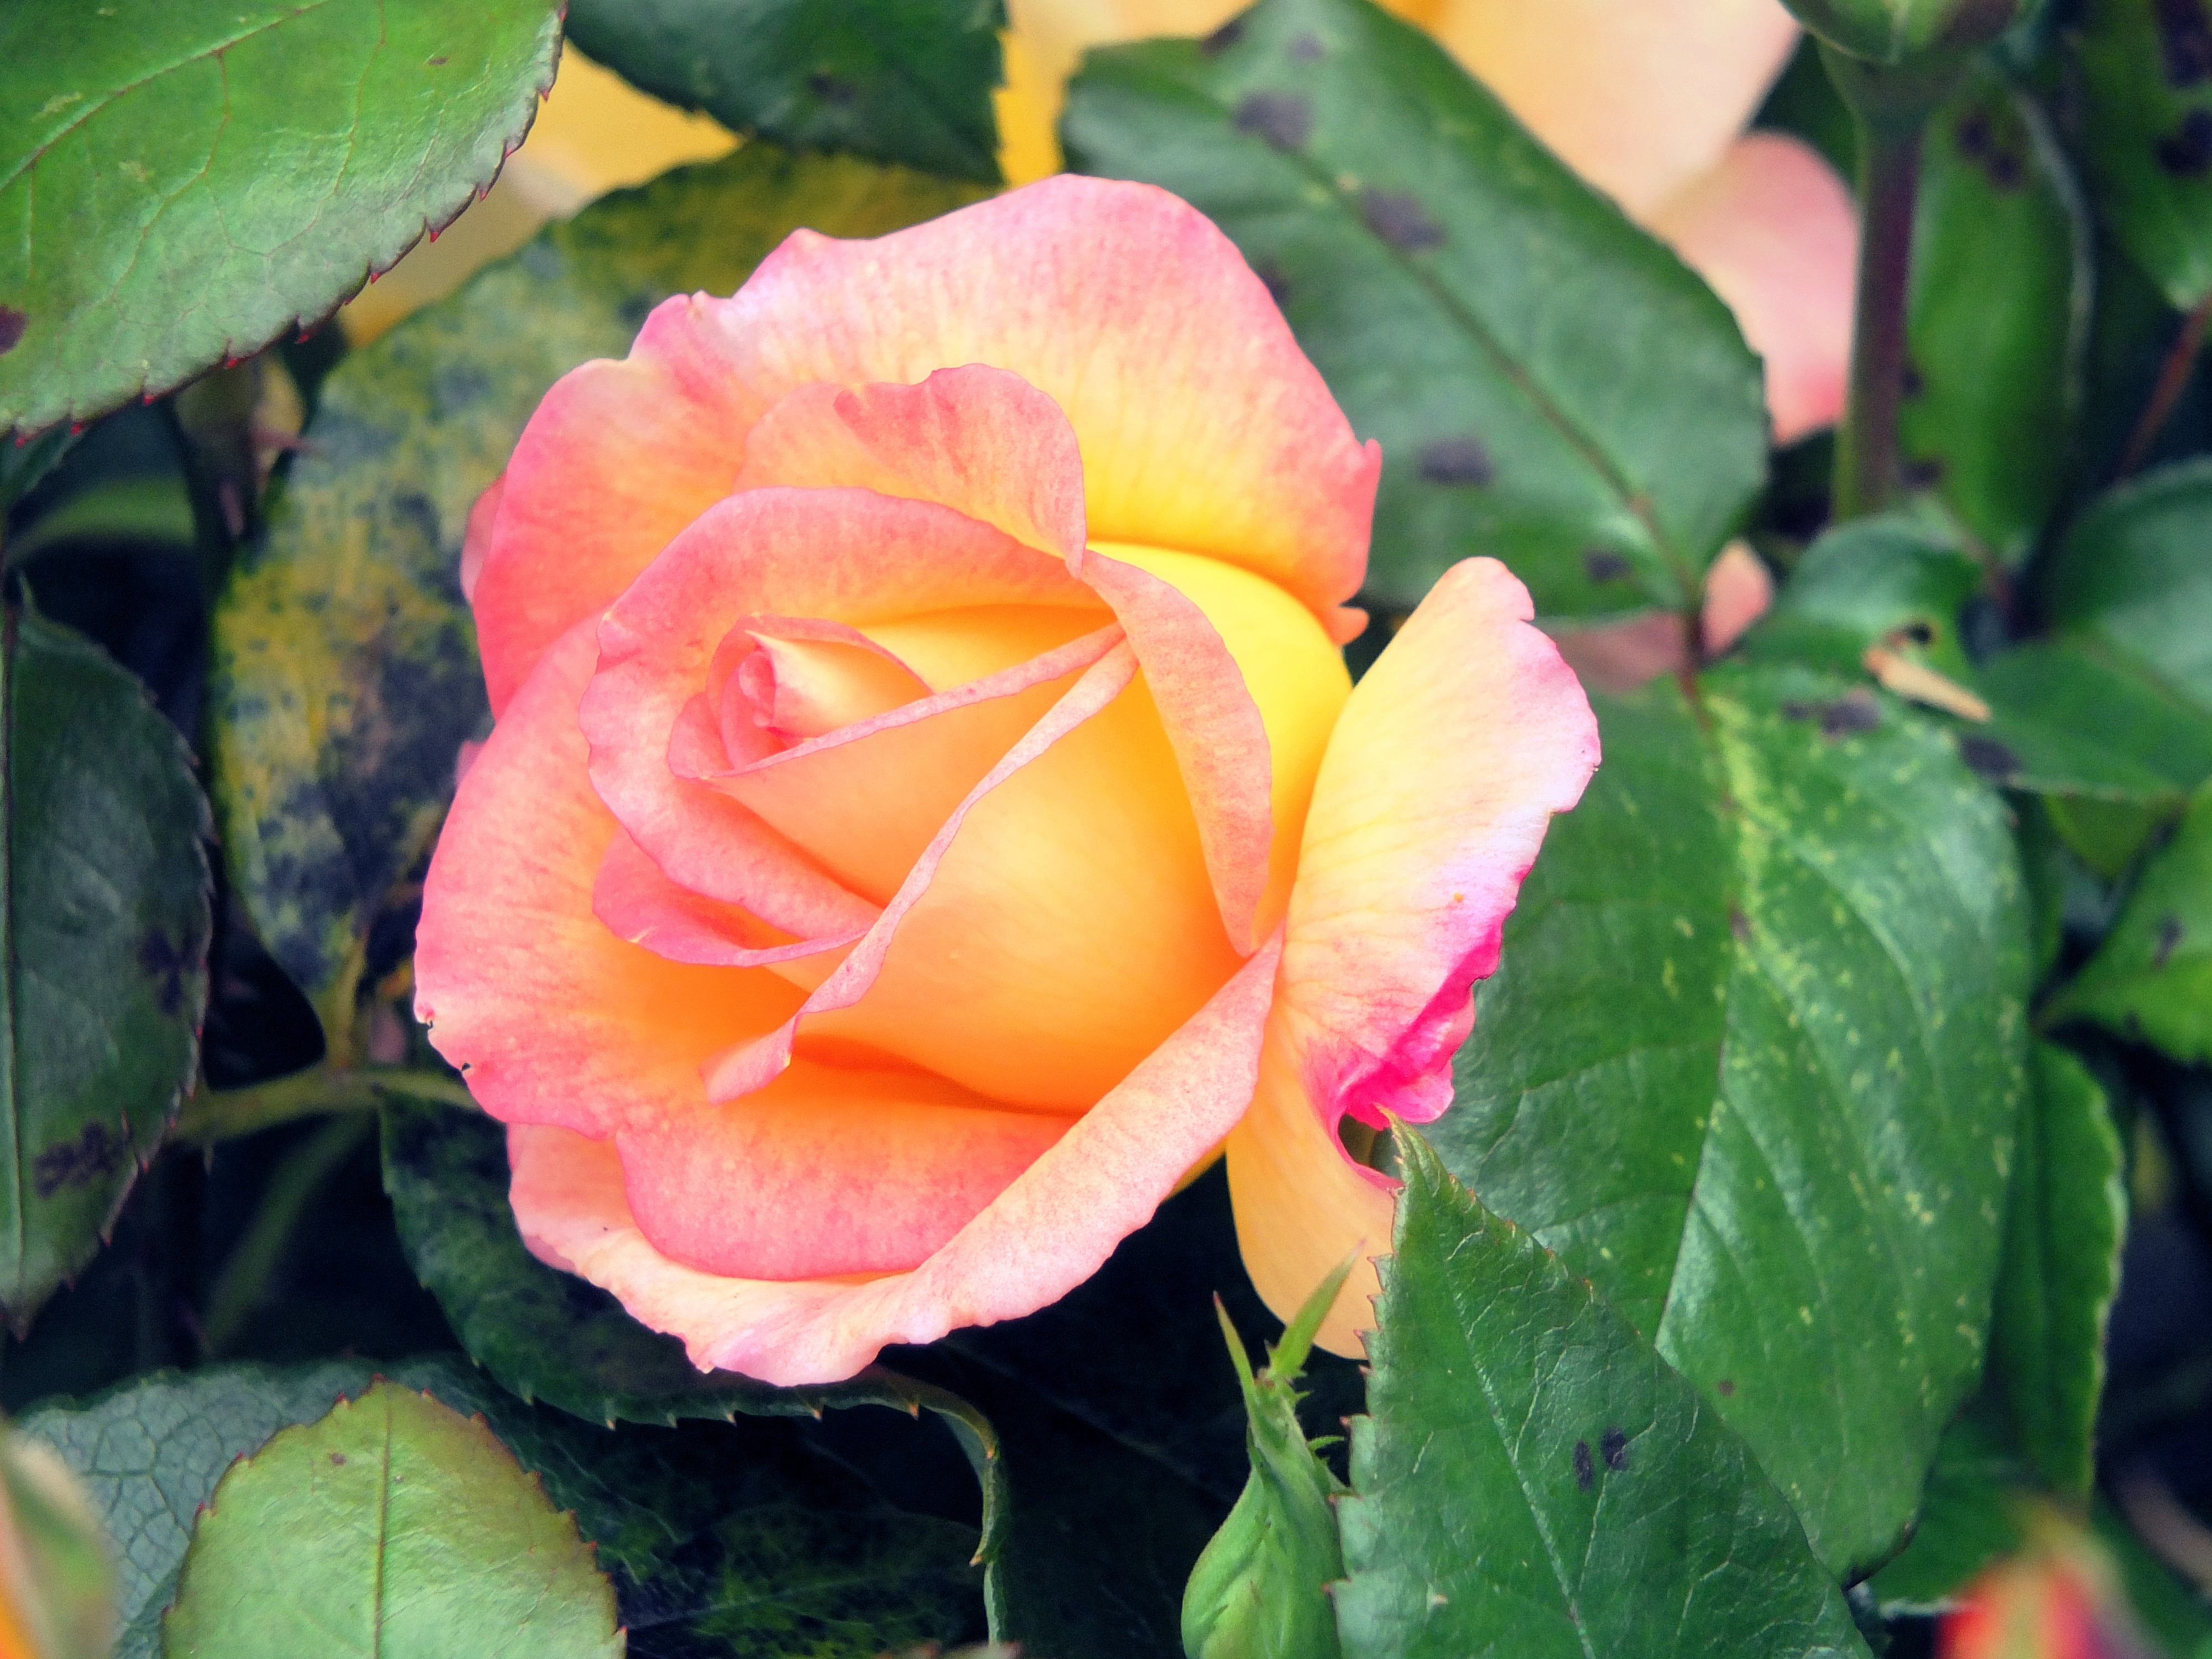
nature, blossom, plant, stem, leaf, flower, petal, bloom, floral, celebration, love, bouquet, rose, spring, romance, botany, garden, pink, flora, leaves, petals, shrub, stamen, beauty, border, floribunda, macro photography, flowering plant, garden roses, rose family, annual plant, land plant, rose order